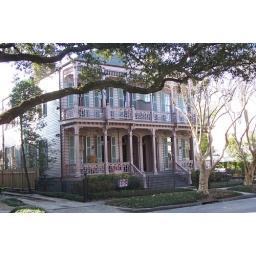
An old pink house in the garden district of New Orleans